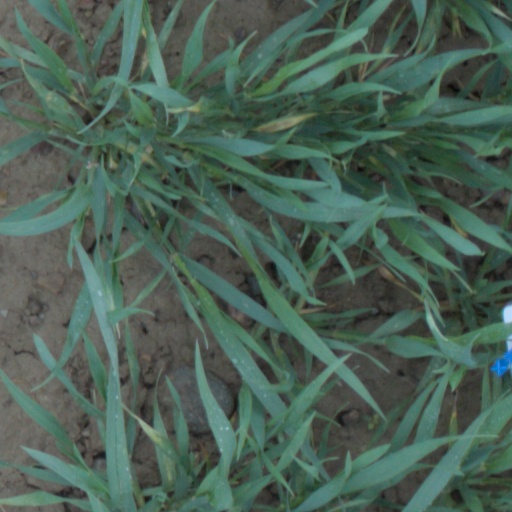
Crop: wheat